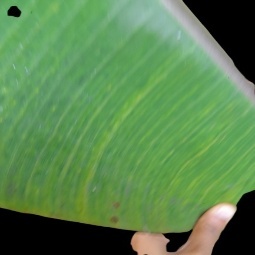
Label: Sulphur